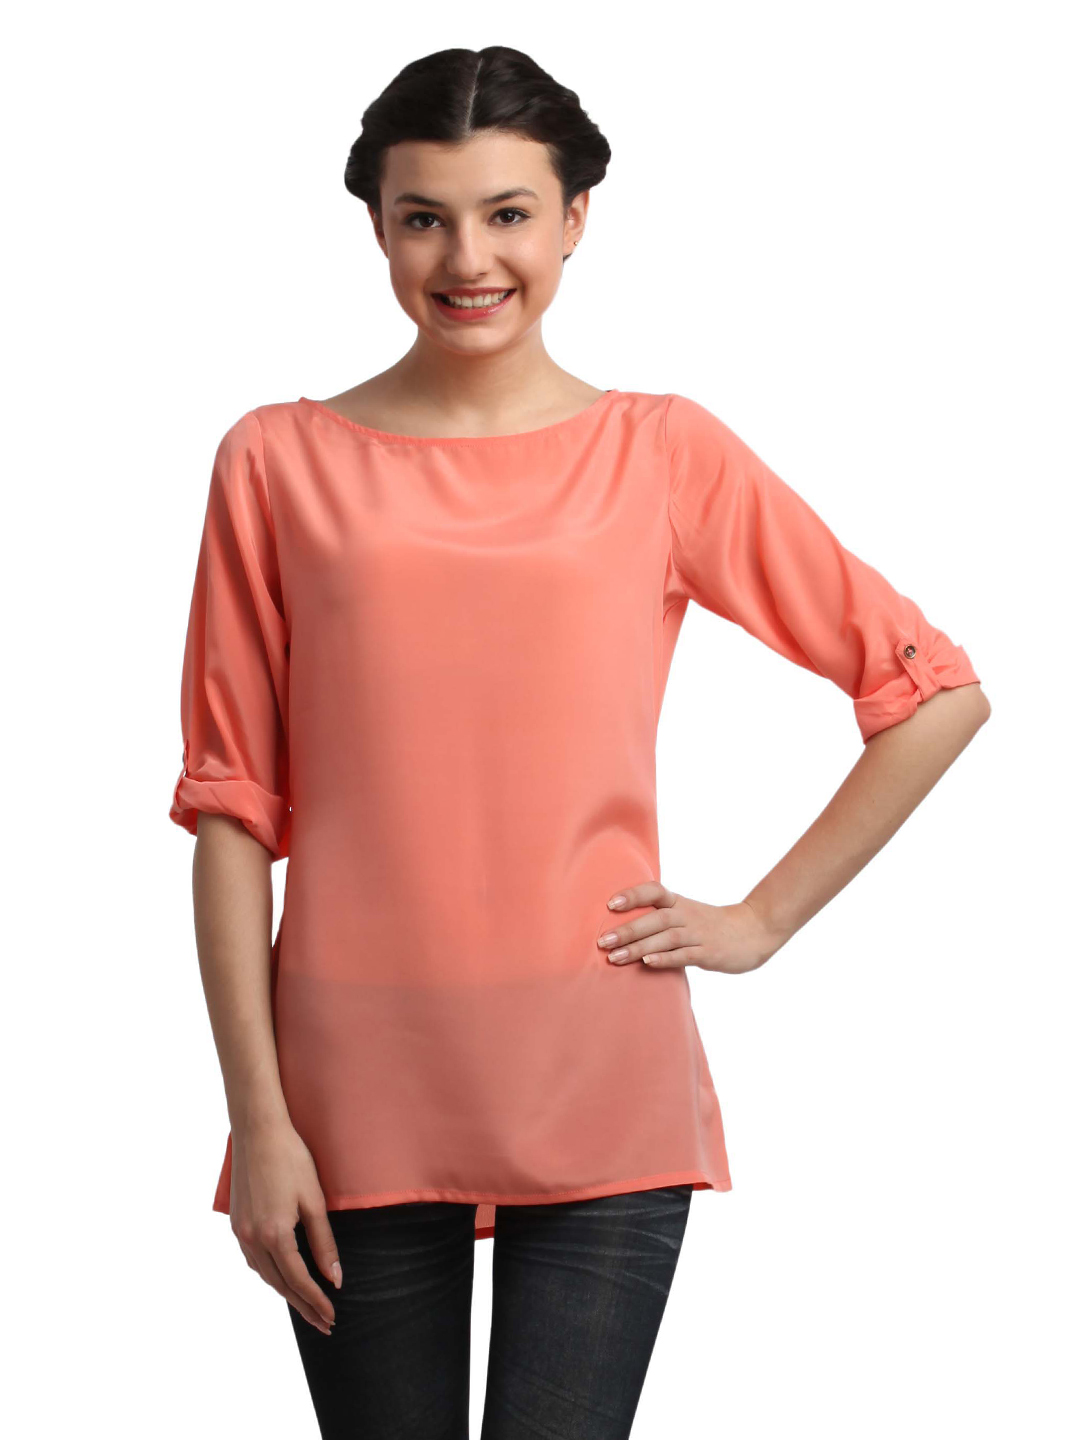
Femella Women Peach Top
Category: Apparel / Topwear / Tops
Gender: Women
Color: Peach
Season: Summer 2012
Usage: Casual